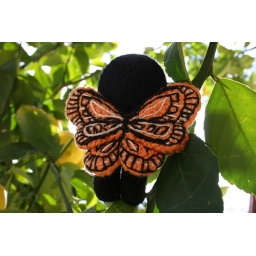
Commissioned butterfly in our lemon tree